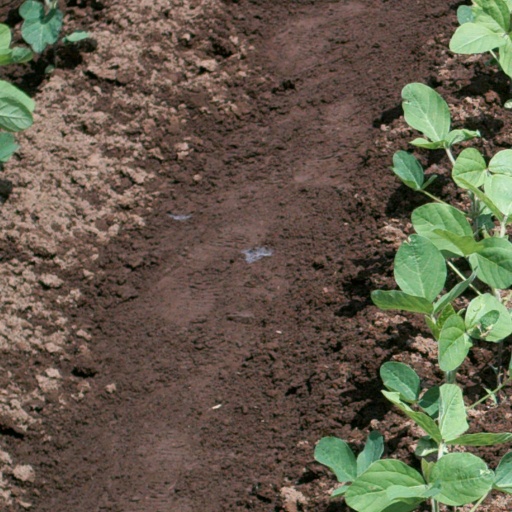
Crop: soybean